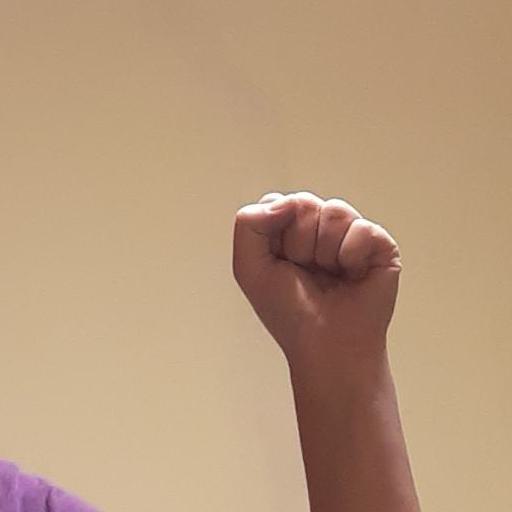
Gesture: fist